Kevin Wright (footballer, born 1995)

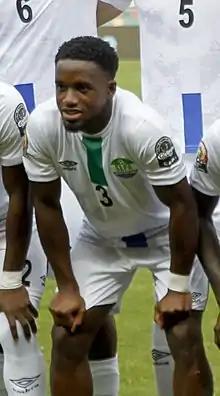
Wright in 2022

Kevin Adrian Wright (born 12 December 1995) is a professional footballer who plays as a left back. Born in England, Wright plays for the Sierra Leone national team.